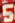
Number: 5